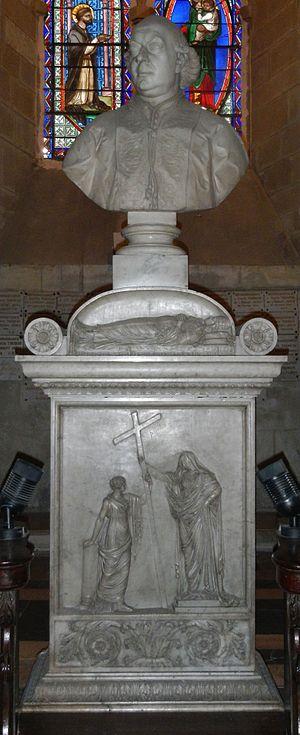
Pape Pie VI, dans la Cathédrale_Saint-Apollinaire_de_Valence.
La cathédrale Saint-Apollinaire est le plus ancien monument de la ville de Valence dans le département de la Drôme. Située sur la place des Ormeaux dans le quartier du Vieux Valence, elle est classée sur la liste des monuments historiques de 1862.